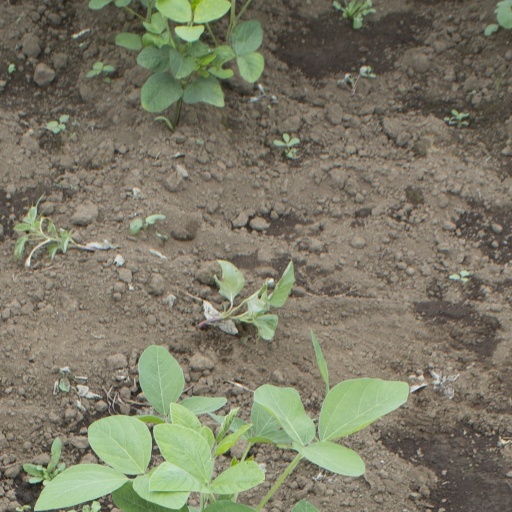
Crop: soybean